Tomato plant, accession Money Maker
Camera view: tilt-top (135 deg); turntable rotation: 240 degrees
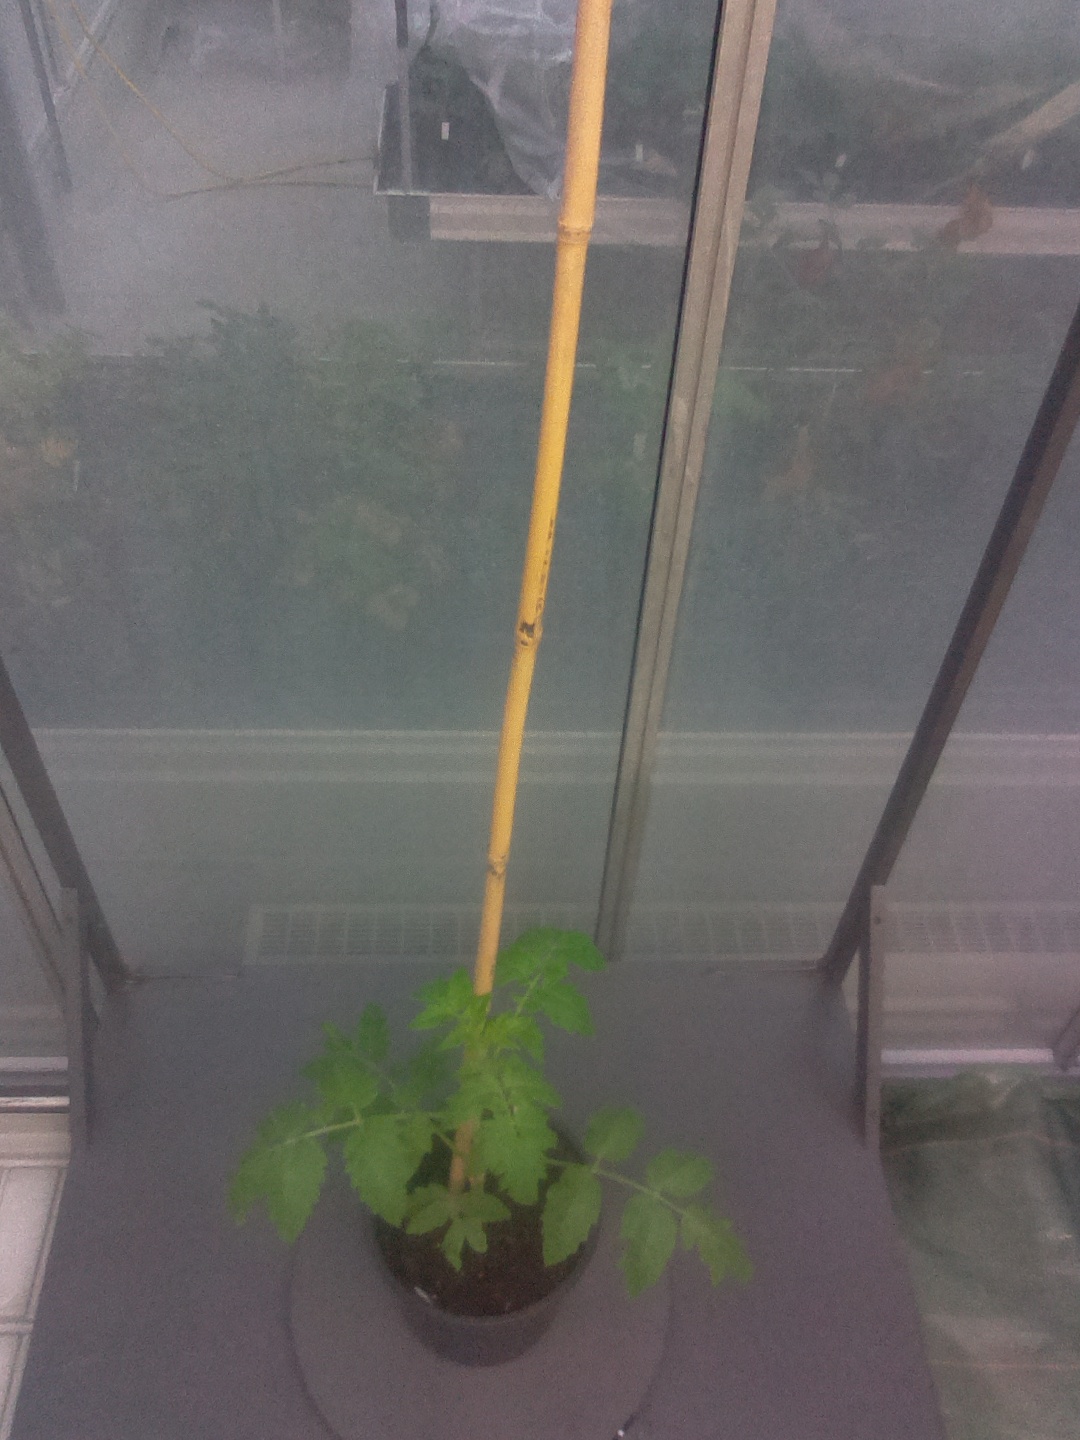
BBCH growth stage 14: 8 of true leaves visible